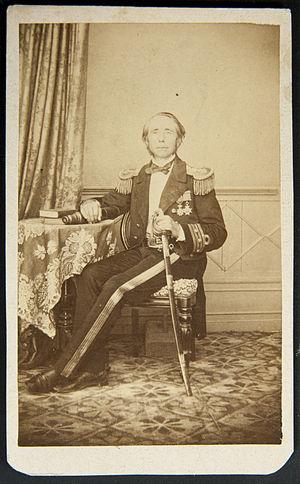
Thomas Abel Brimage Spratt, né le 11 mai 1811 à Teignmouth et mort le 12 mars 1888 à Royal Tunbridge Wells, est un vice-amiral anglais qui était hydrographe et géologue.